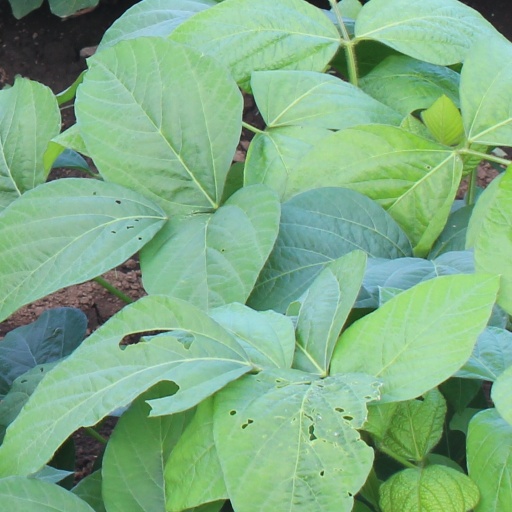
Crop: soybean